322nd Rifle Division

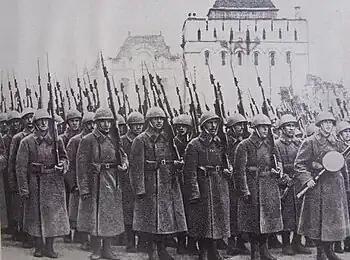
322nd Rifle Division on Sovetskaya Square in Gorky city

When it went to the front, the 322nd was initially assigned to 10th Army, east of Tula, in the Ryazan-Kalino-Shilovo area. The Army commander was ordered to finish concentration by the evening of December 2 and on December 4 (according to the instruction No.0044/OP) to strike the main blow in the Mihailov/Stalinogorsk direction as the Soviet winter counteroffensive began. By December 6 it had reached the line Klemovo - Okunkovo - Rybkino. On December 9, the division was transferred to reinforce the 1st Guards Cavalry Corps and over the coming days assisted in breaking the resistance of elements of 2nd Panzer Army along the line of the Shat River, west and southwest of Stalinogorsk. It took part in the liberation of Sukhinichi on January 29, 1942; immediately following, the 322nd was reassigned to 16th Army in the Western Front, where it remained for the following year along a relatively quiet sector.